Listasavn Føroya

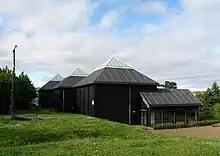
Listasavn Føroya

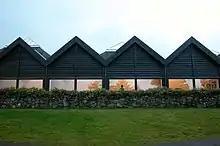
Listasavn Føroya

Listasavn Føroya has both a permanent collection and shifting exhibitions of old and new Faroese art. Amongst the Faroese artists which art works are part of the permanent collection these can be mentioned: